Adebesin Folarin

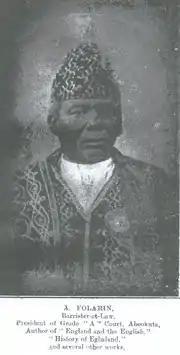
Adebesin Folarin

Chief Adebesin Folarin (also known as Josiah Folarin Williams, Josiah Fitzac Folarin and Debeshin Folarin) (1877 – 4 October 1949) was a Nigerian barrister, judge, public official, historian and author. He was one of the leading intellectuals in early 20th-century Abeokuta, and is recognised as "one of the first truly nationalist historians" in Nigeria.